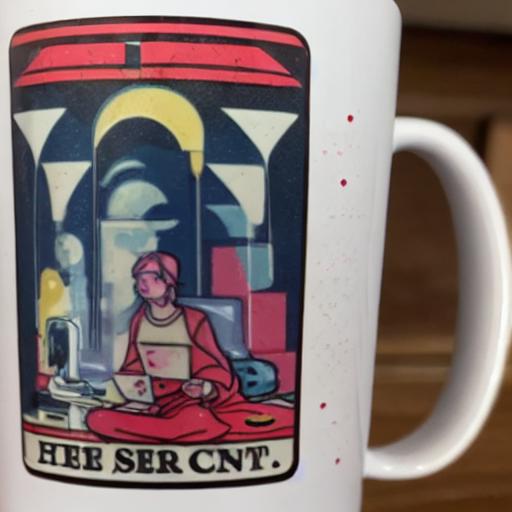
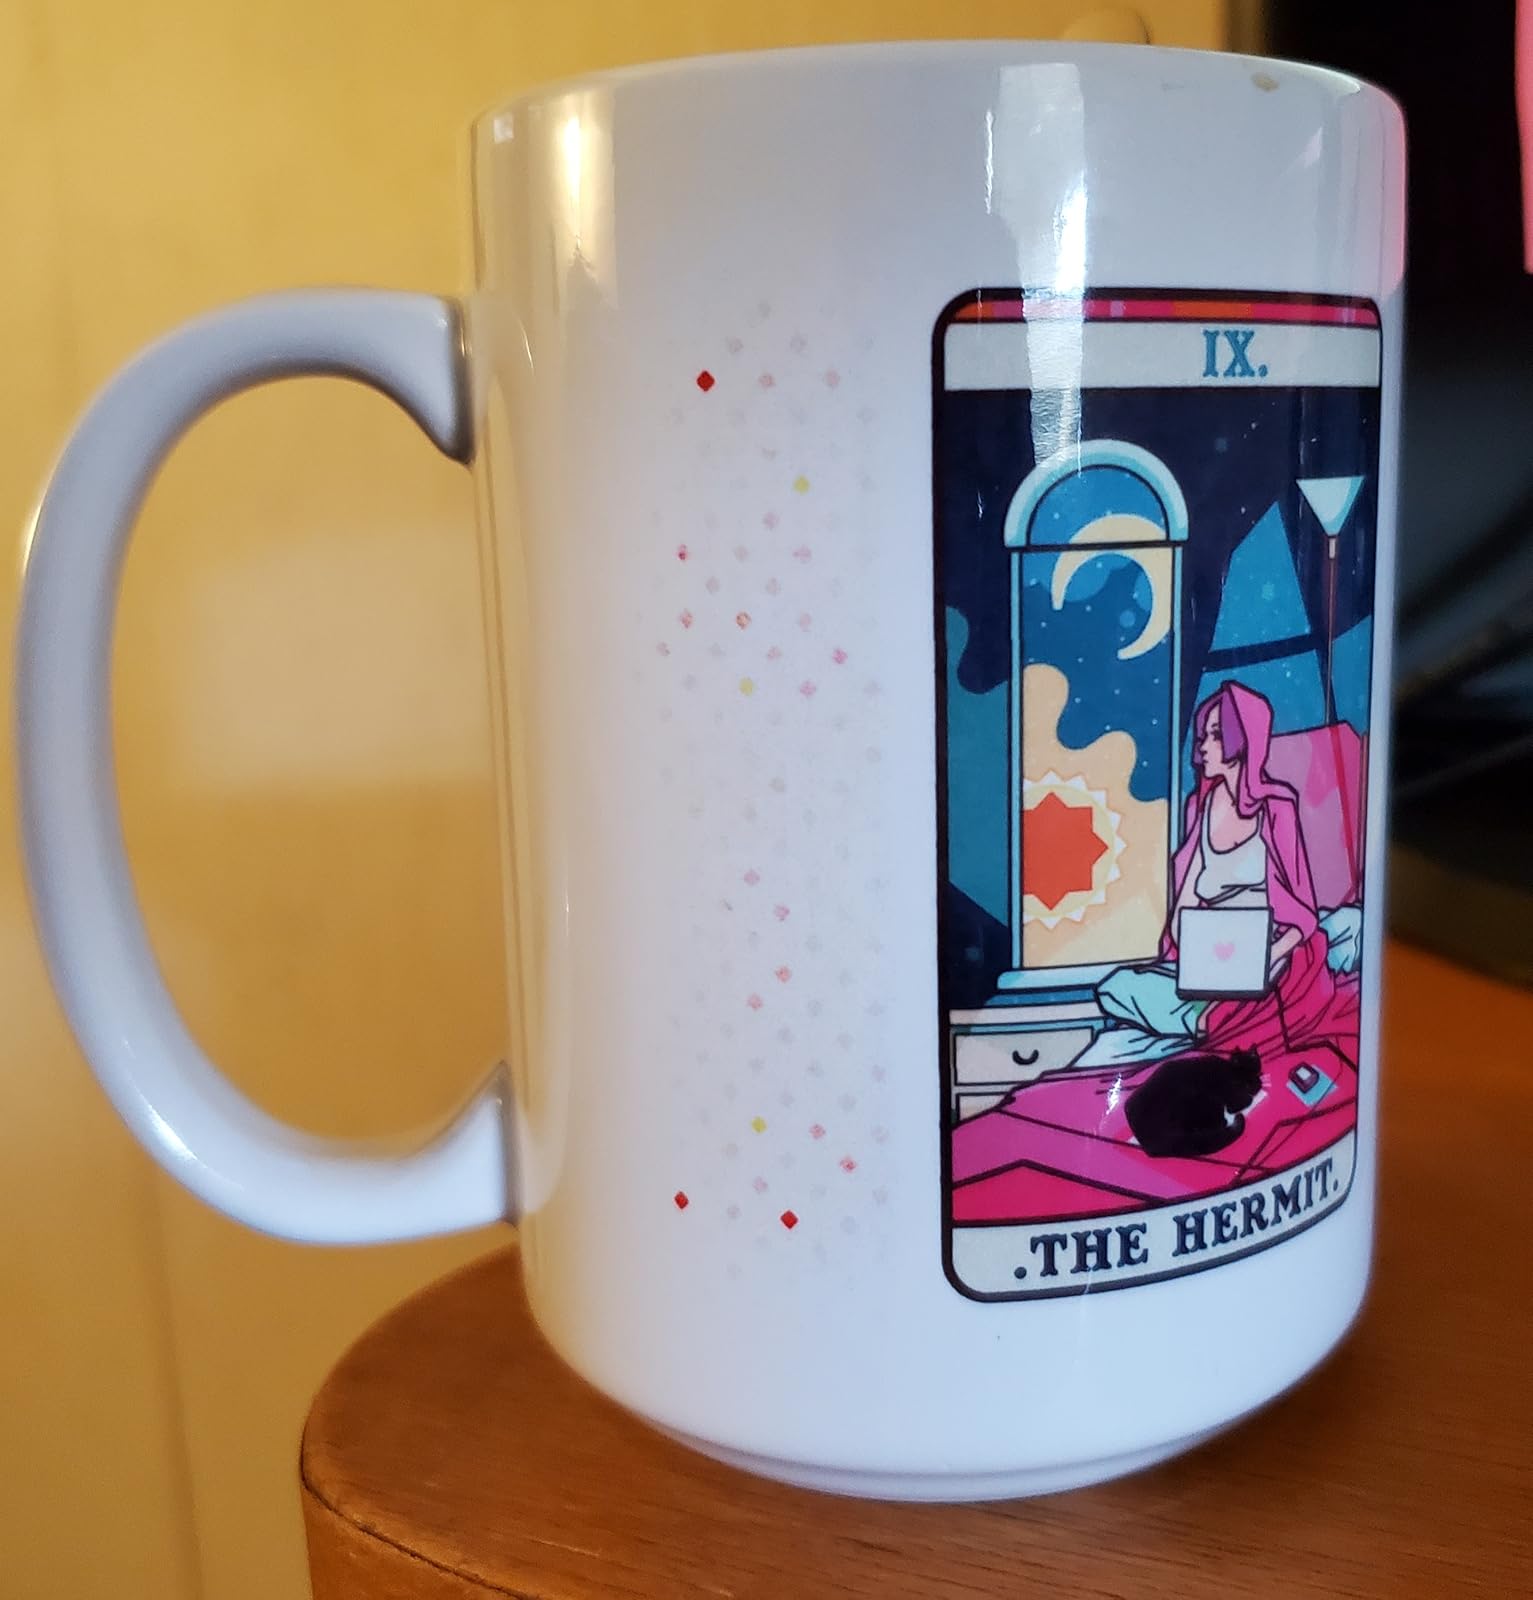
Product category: items_mug
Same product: no